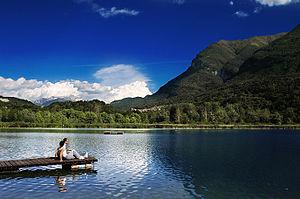
Lac de barrage